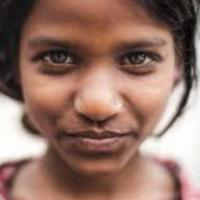
Age group: age 11-20